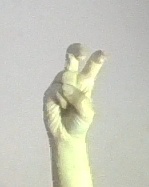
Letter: toot